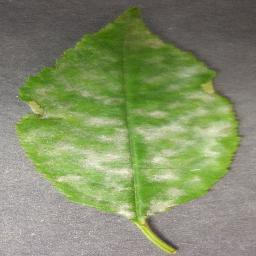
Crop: cherry
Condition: (including_sour)_powdery_mildew